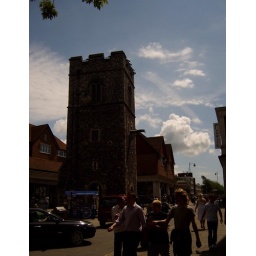
A clock tower in Canterbury, notice the donut stall at the base of the tower